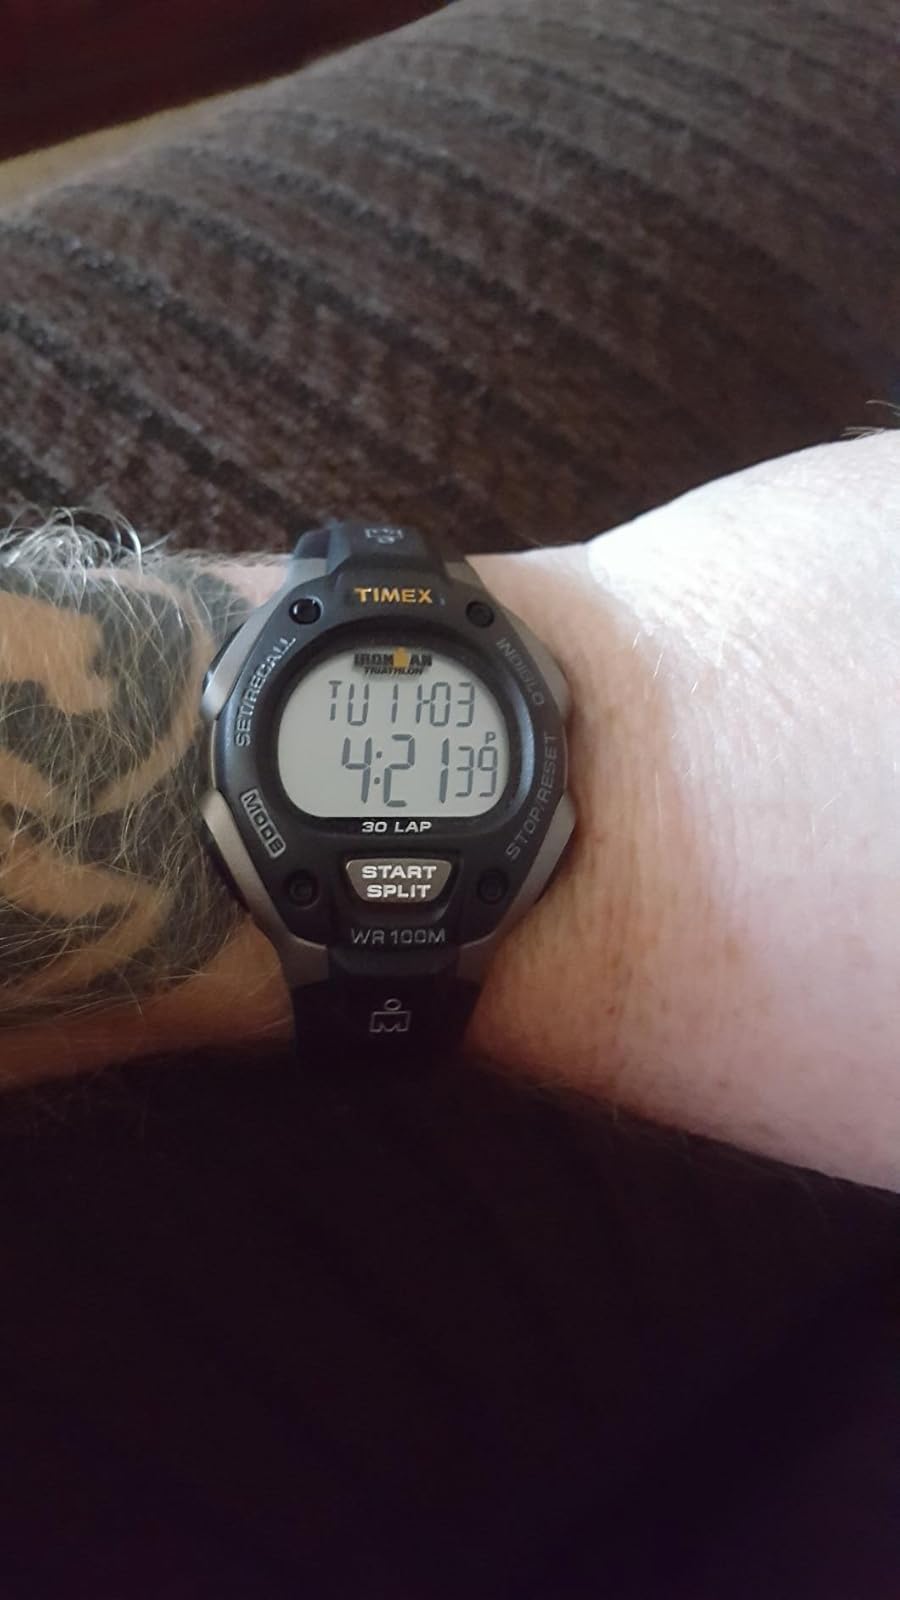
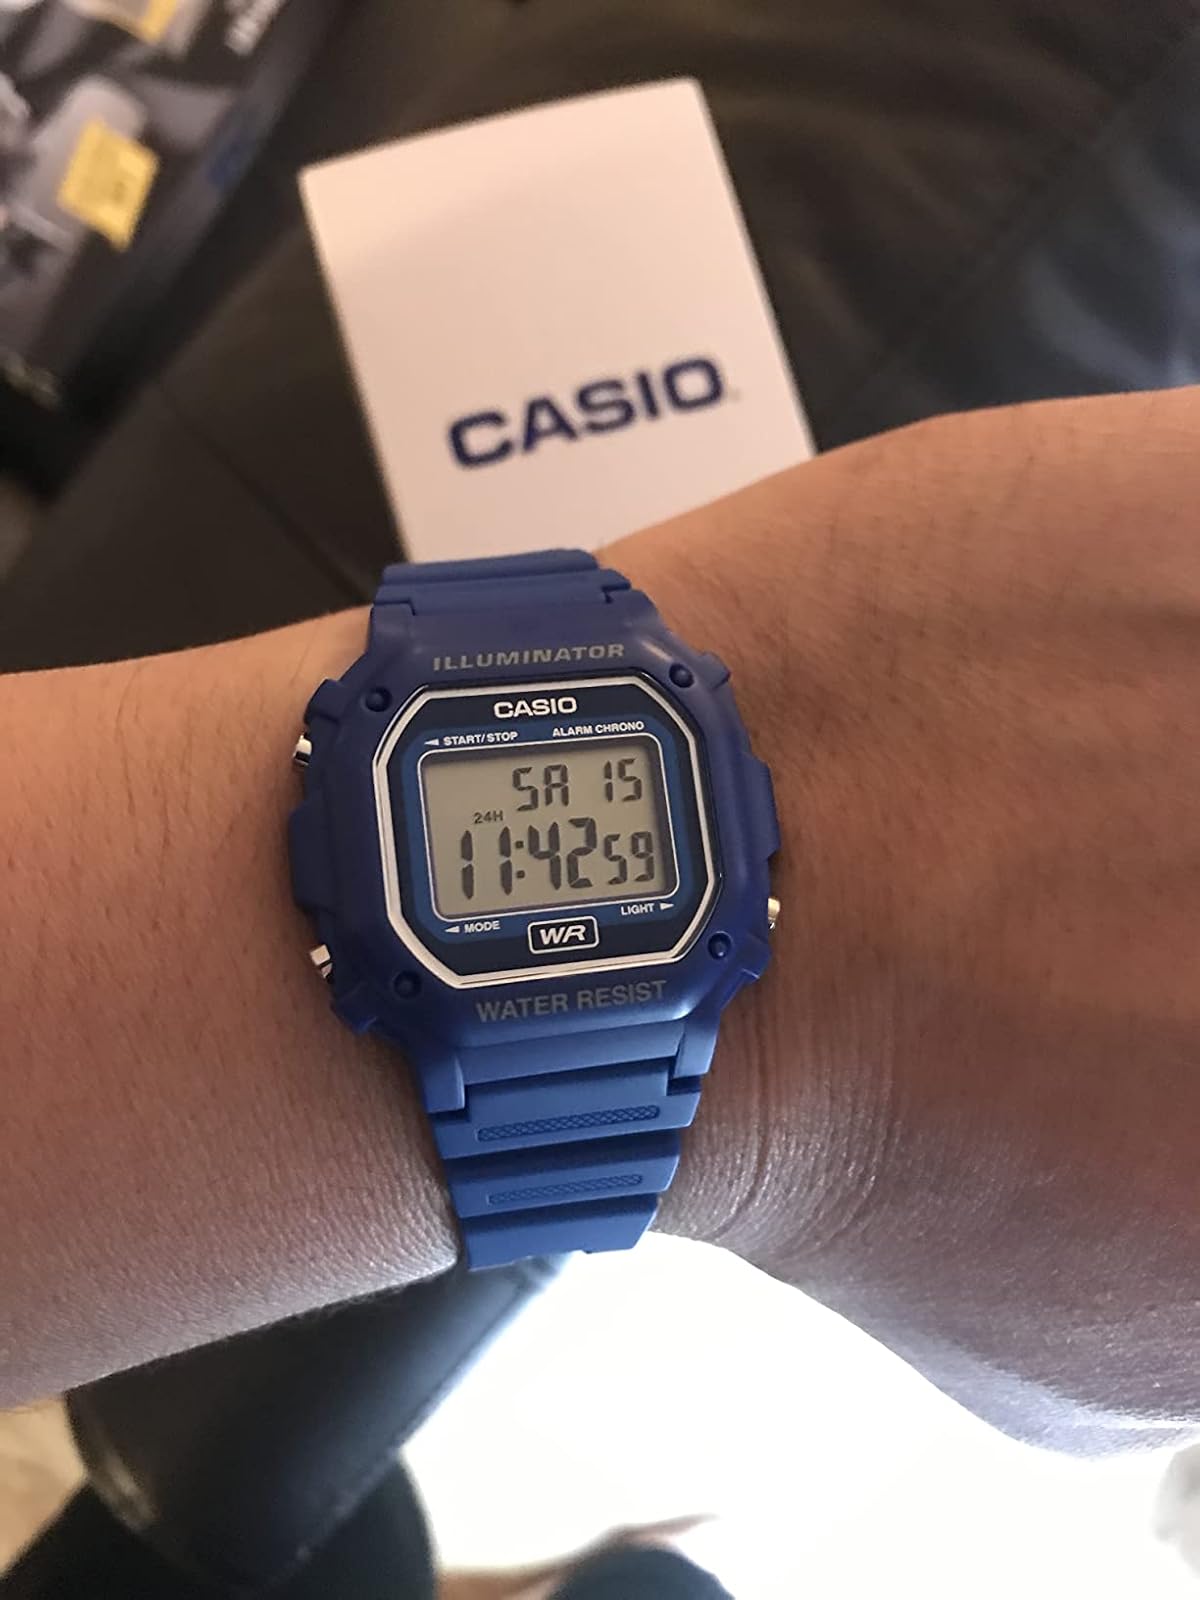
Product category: accessories_watch
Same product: no